Blacksmith

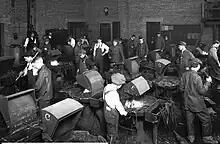
High school blacksmith class, Salt Lake City, Utah, 1915

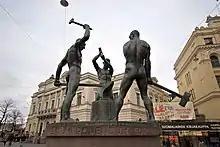
The Three Smiths Statue, situated at the intersection of Aleksanterinkatu and Mannerheimintie in Kluuvi, Helsinki, Finland

In the medieval period, blacksmithing was considered part of the set of "seven mechanical arts".